Jesús Rafael Soto

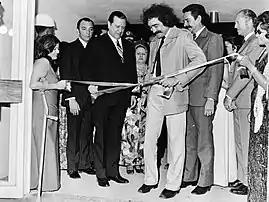
August 25, 1973. Inauguration of the Museo de Arte Moderno Jesús Soto in Ciudad Bolívar, Venezuela

'Soto would set the bases for an art that transcended the conventional parameters of painting and sculpture.' By inviting the spectator to participate in the work, instead of merely looking from a distance, Soto more deeply engages the audience, and makes the experience more intriguing and stimulating. Soto had a partner in this movement. On the other hand, his counterpart Carlos Cruz-Diez focused more on the way colours are perceived by the eye. One of his series called "Fisicromias" (Physiochromies) shows how coloured light is perceived and displaced through one's eyes. Another artist that participated in this style was Alejandro Otero. His series "Colortions" (Rhythmicolors) combine the same concepts of the perception of colour in the eye and participators' movement with the work, but gave greater attention to how the colours are controlled with vertical lines.